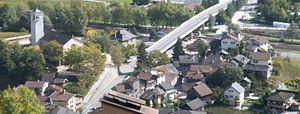
vue du vieux village de Noës/Sierre, Valais/Suisse